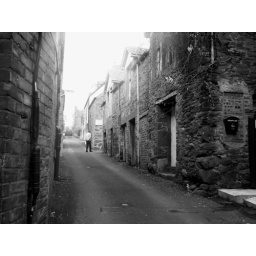
Old bloke walking up a back street in Scotland